Lazer Team

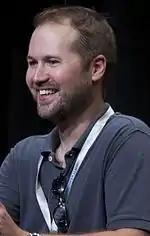
"Lazer Team" is the second feature film directed by Rooster Teeth CEO Matt Hullum.

While writing the story, Burns did not imagine himself playing Hagan, saying "I tend to be a bigger, loud-mouthed, talk-fast kind of guy ... I had to essentially take it down a notch to play him."